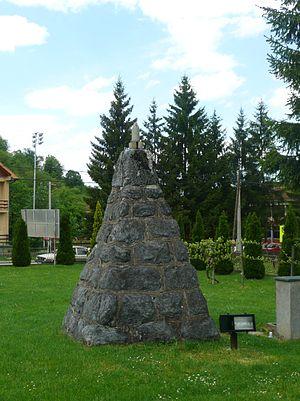
L'église de la Dormition-de-la-Mère-de-Dieu de Pecka est une église orthodoxe serbe serbe située à Pecka, dans le district de Kolubara et dans la municipalité d'Osečina en Serbie. Elle est inscrite sur la liste des monuments culturels protégés de la République de Serbie.